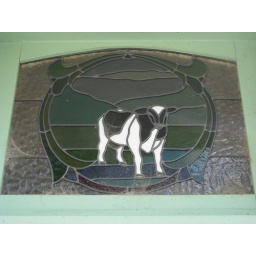
Stained glass window of a cow, taken in Loch in Gippsland's dairy farming heart.